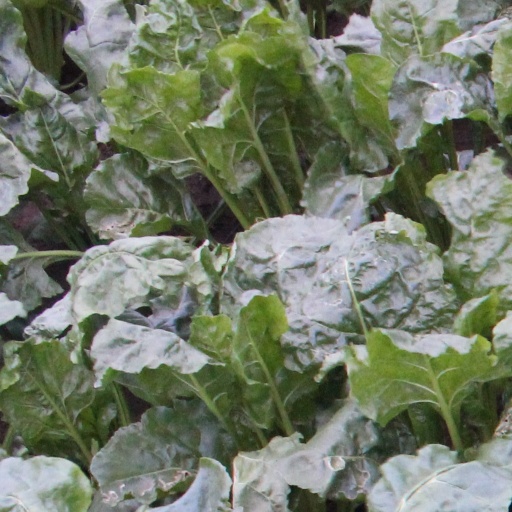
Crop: sugar beet